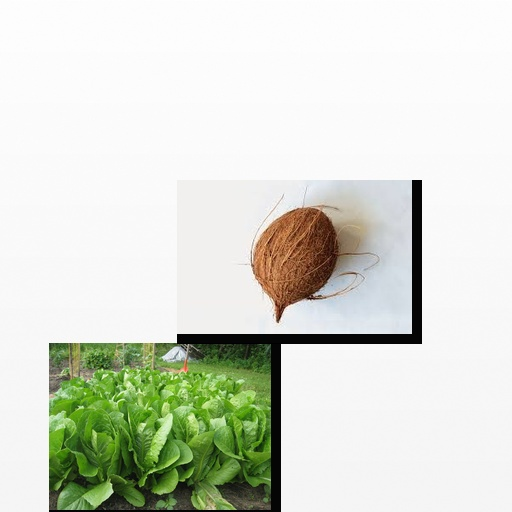
Food items: coconut, lettuce